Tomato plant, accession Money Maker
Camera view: horizontal (90 deg, fisheye); turntable rotation: 60 degrees
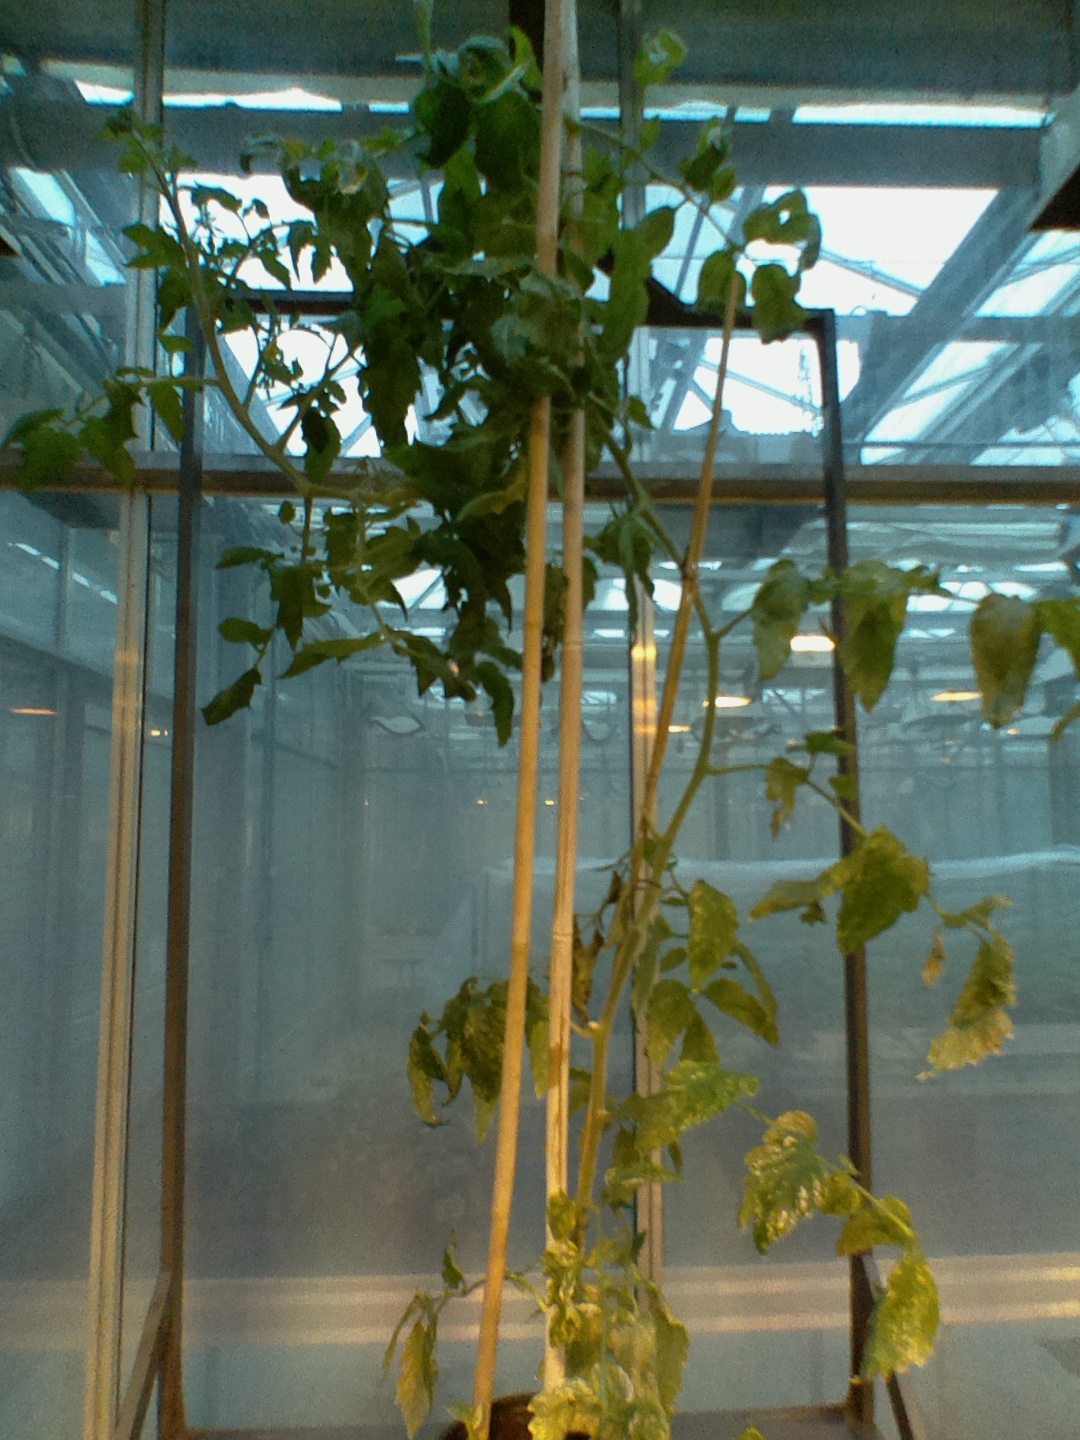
BBCH growth stage 75: 50%-60% of final fruit size